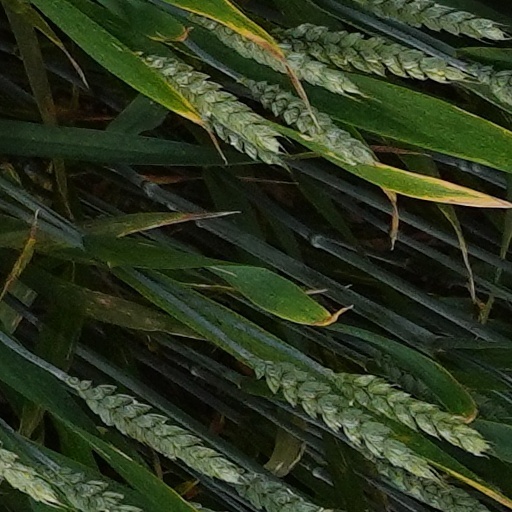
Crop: wheat